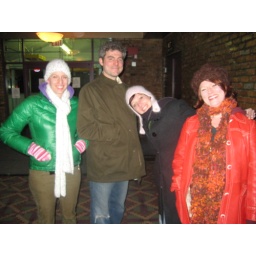
only out of towner's dress this cute in chicago's winter.